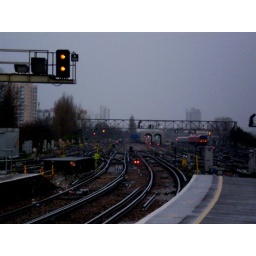
One green signal glows in this ocean of red.